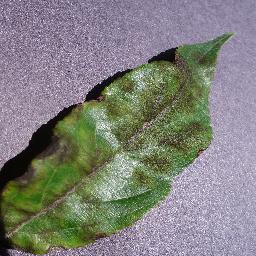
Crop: apple
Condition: scab